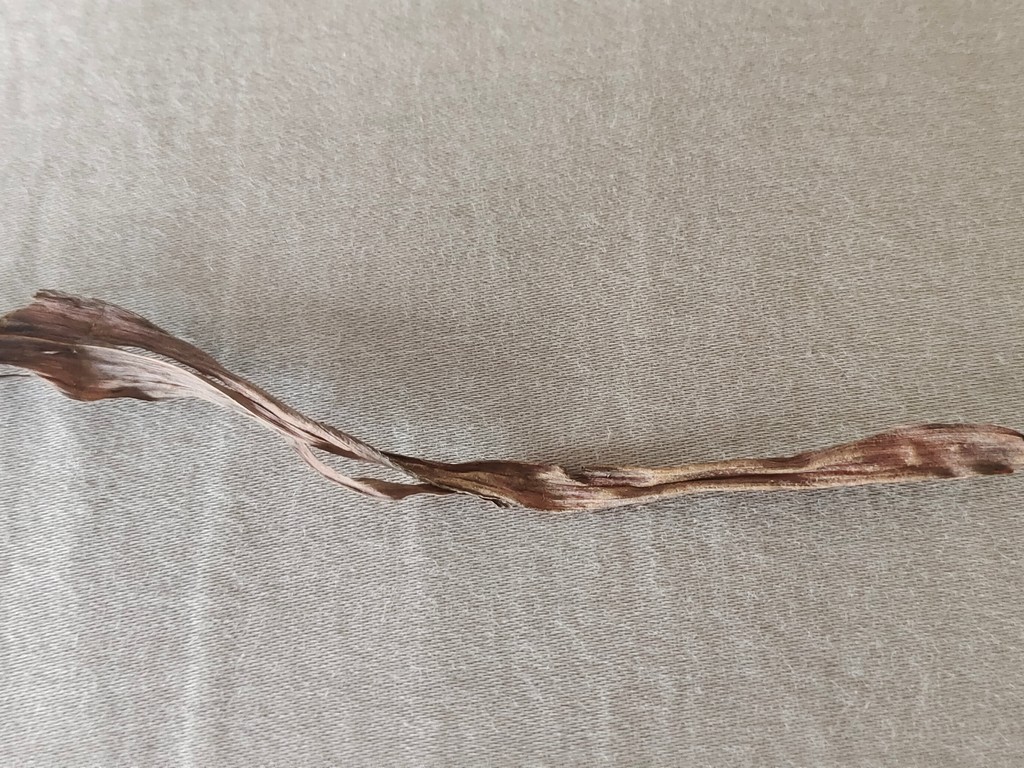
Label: Dried